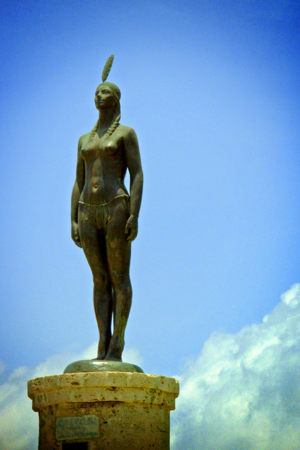
India Catalina est une femme indigène qui accompagna Pedro de Heredia dans son expédition autour de Carthagène. Elle lui servit d'interprète auprès des autochtones.
Pedro de Heredia est un conquistador espagnol qui fonda Carthagène des Indes en 1533.
Carthagène des Indes est une ville de Colombie et la capitale du département de Bolívar. Ville portuaire, elle est située sur la côte septentrionale du pays, au bord de la mer des Caraïbes, à environ 120 km de Barranquilla. Sa population s'élève à 1 075 000 habitants.